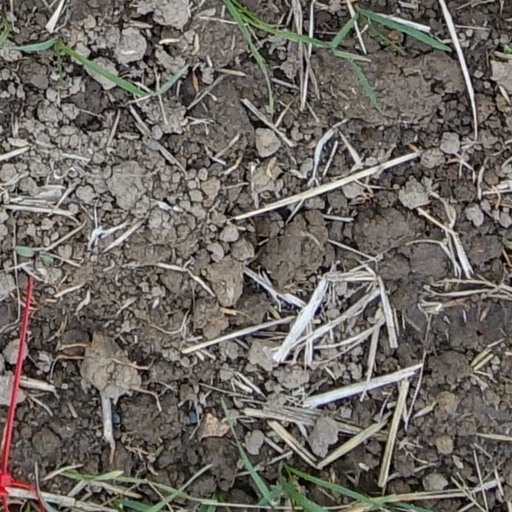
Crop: wheat